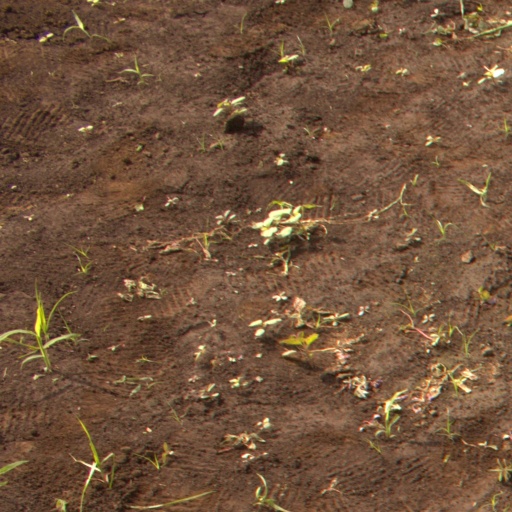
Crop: soybean